The Chinese Widow

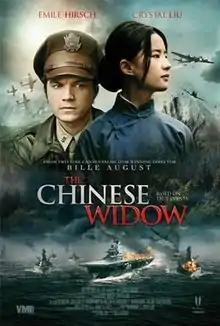
Theatrical release poster

The Chinese Widow, also known as In Harm's Way and The Hidden Soldier, is a 2017 Chinese war drama film directed by Danish director Bille August, starring Liu Yifei and Emile Hirsch. The film premiered at the 2017 Shanghai International Film Festival as the opening film and was released on 10 November 2017 in mainland China.